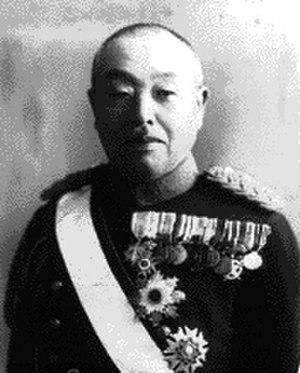
Jōtarō Watanabe est un général de l'armée impériale japonaise qui fut assassiné lors de l'incident du 26 février.